2015 Food City 500

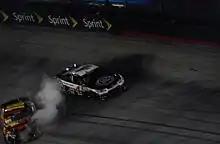
Kevin Harvick's streak of top ten finishes came to an end on lap 310.

The race restarted on lap 292. Martin Truex Jr. cut down his left-front tire after making contact with Mike Bliss exiting turn 2. The sixth caution of the race flew on lap 310 for a multi-car wreck in turn 1. Jeb Burton got turned into the wall by Johnson. David Ragan crashed into the back of Johnson and then T-boned the side of Burton's car, while Johnson slid down the track. Kevin Harvick, who was running third in the race at the time, could not stop in time, got sideways and crashed into Ragan. Ragan described the incident as "when you race back there with the squirrels, you find a nut sometimes" but that was "just Bristol" and "one of those things you have in short track racing". Kurt Busch was penalized for an uncontrolled tire and restarted from the tail-end of the field.